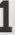
Number: 1